Black Eagle Brewery

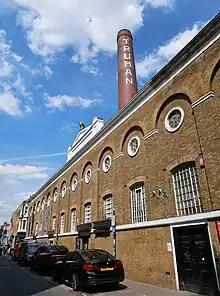
The stables of the brewery

The Black Eagle Brewery is the former brewing plant of Truman's Brewery located around Brick Lane in the Spitalfields area, in the London Borough of Tower Hamlets. Truman's subsequently became Truman, Hanbury and Buxton. By 1853, the Black Eagle Brewery was the largest in the world, with an annual production of 400,000 barrels.